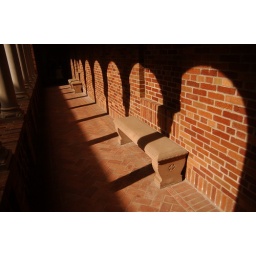
Light patter on south wall with columns at left. South corridor early October around noon.